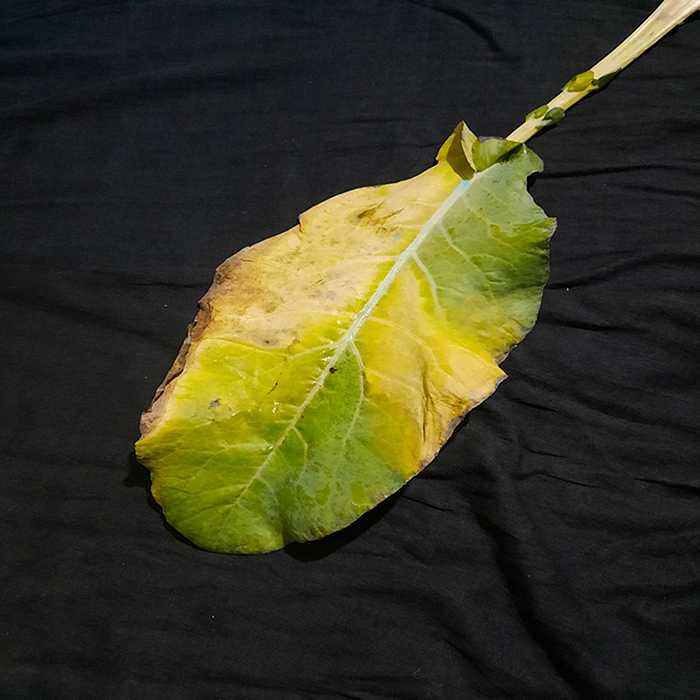
Plant: Cauliflower
Label: Black Rot